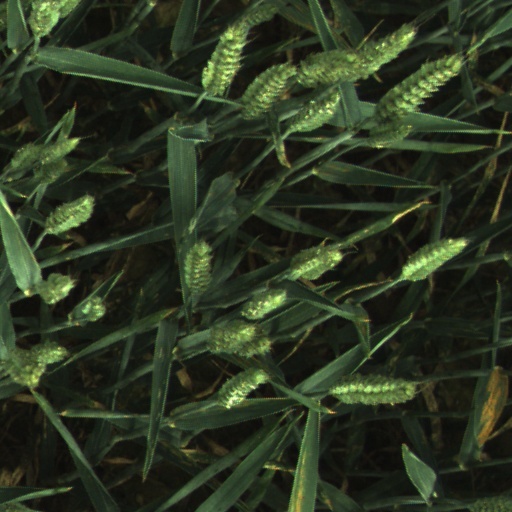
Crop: wheat